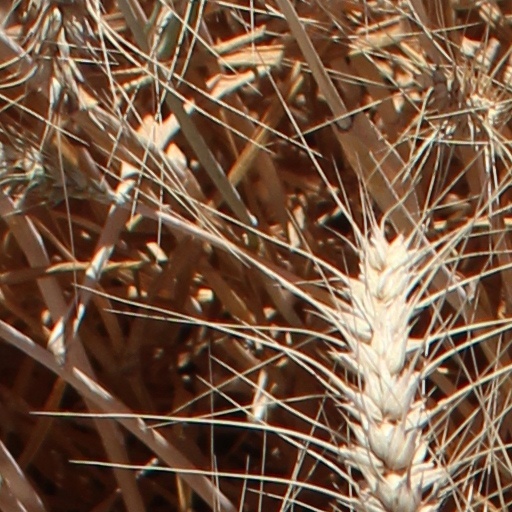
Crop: wheat